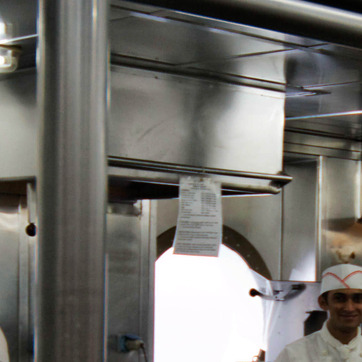
Material: paper